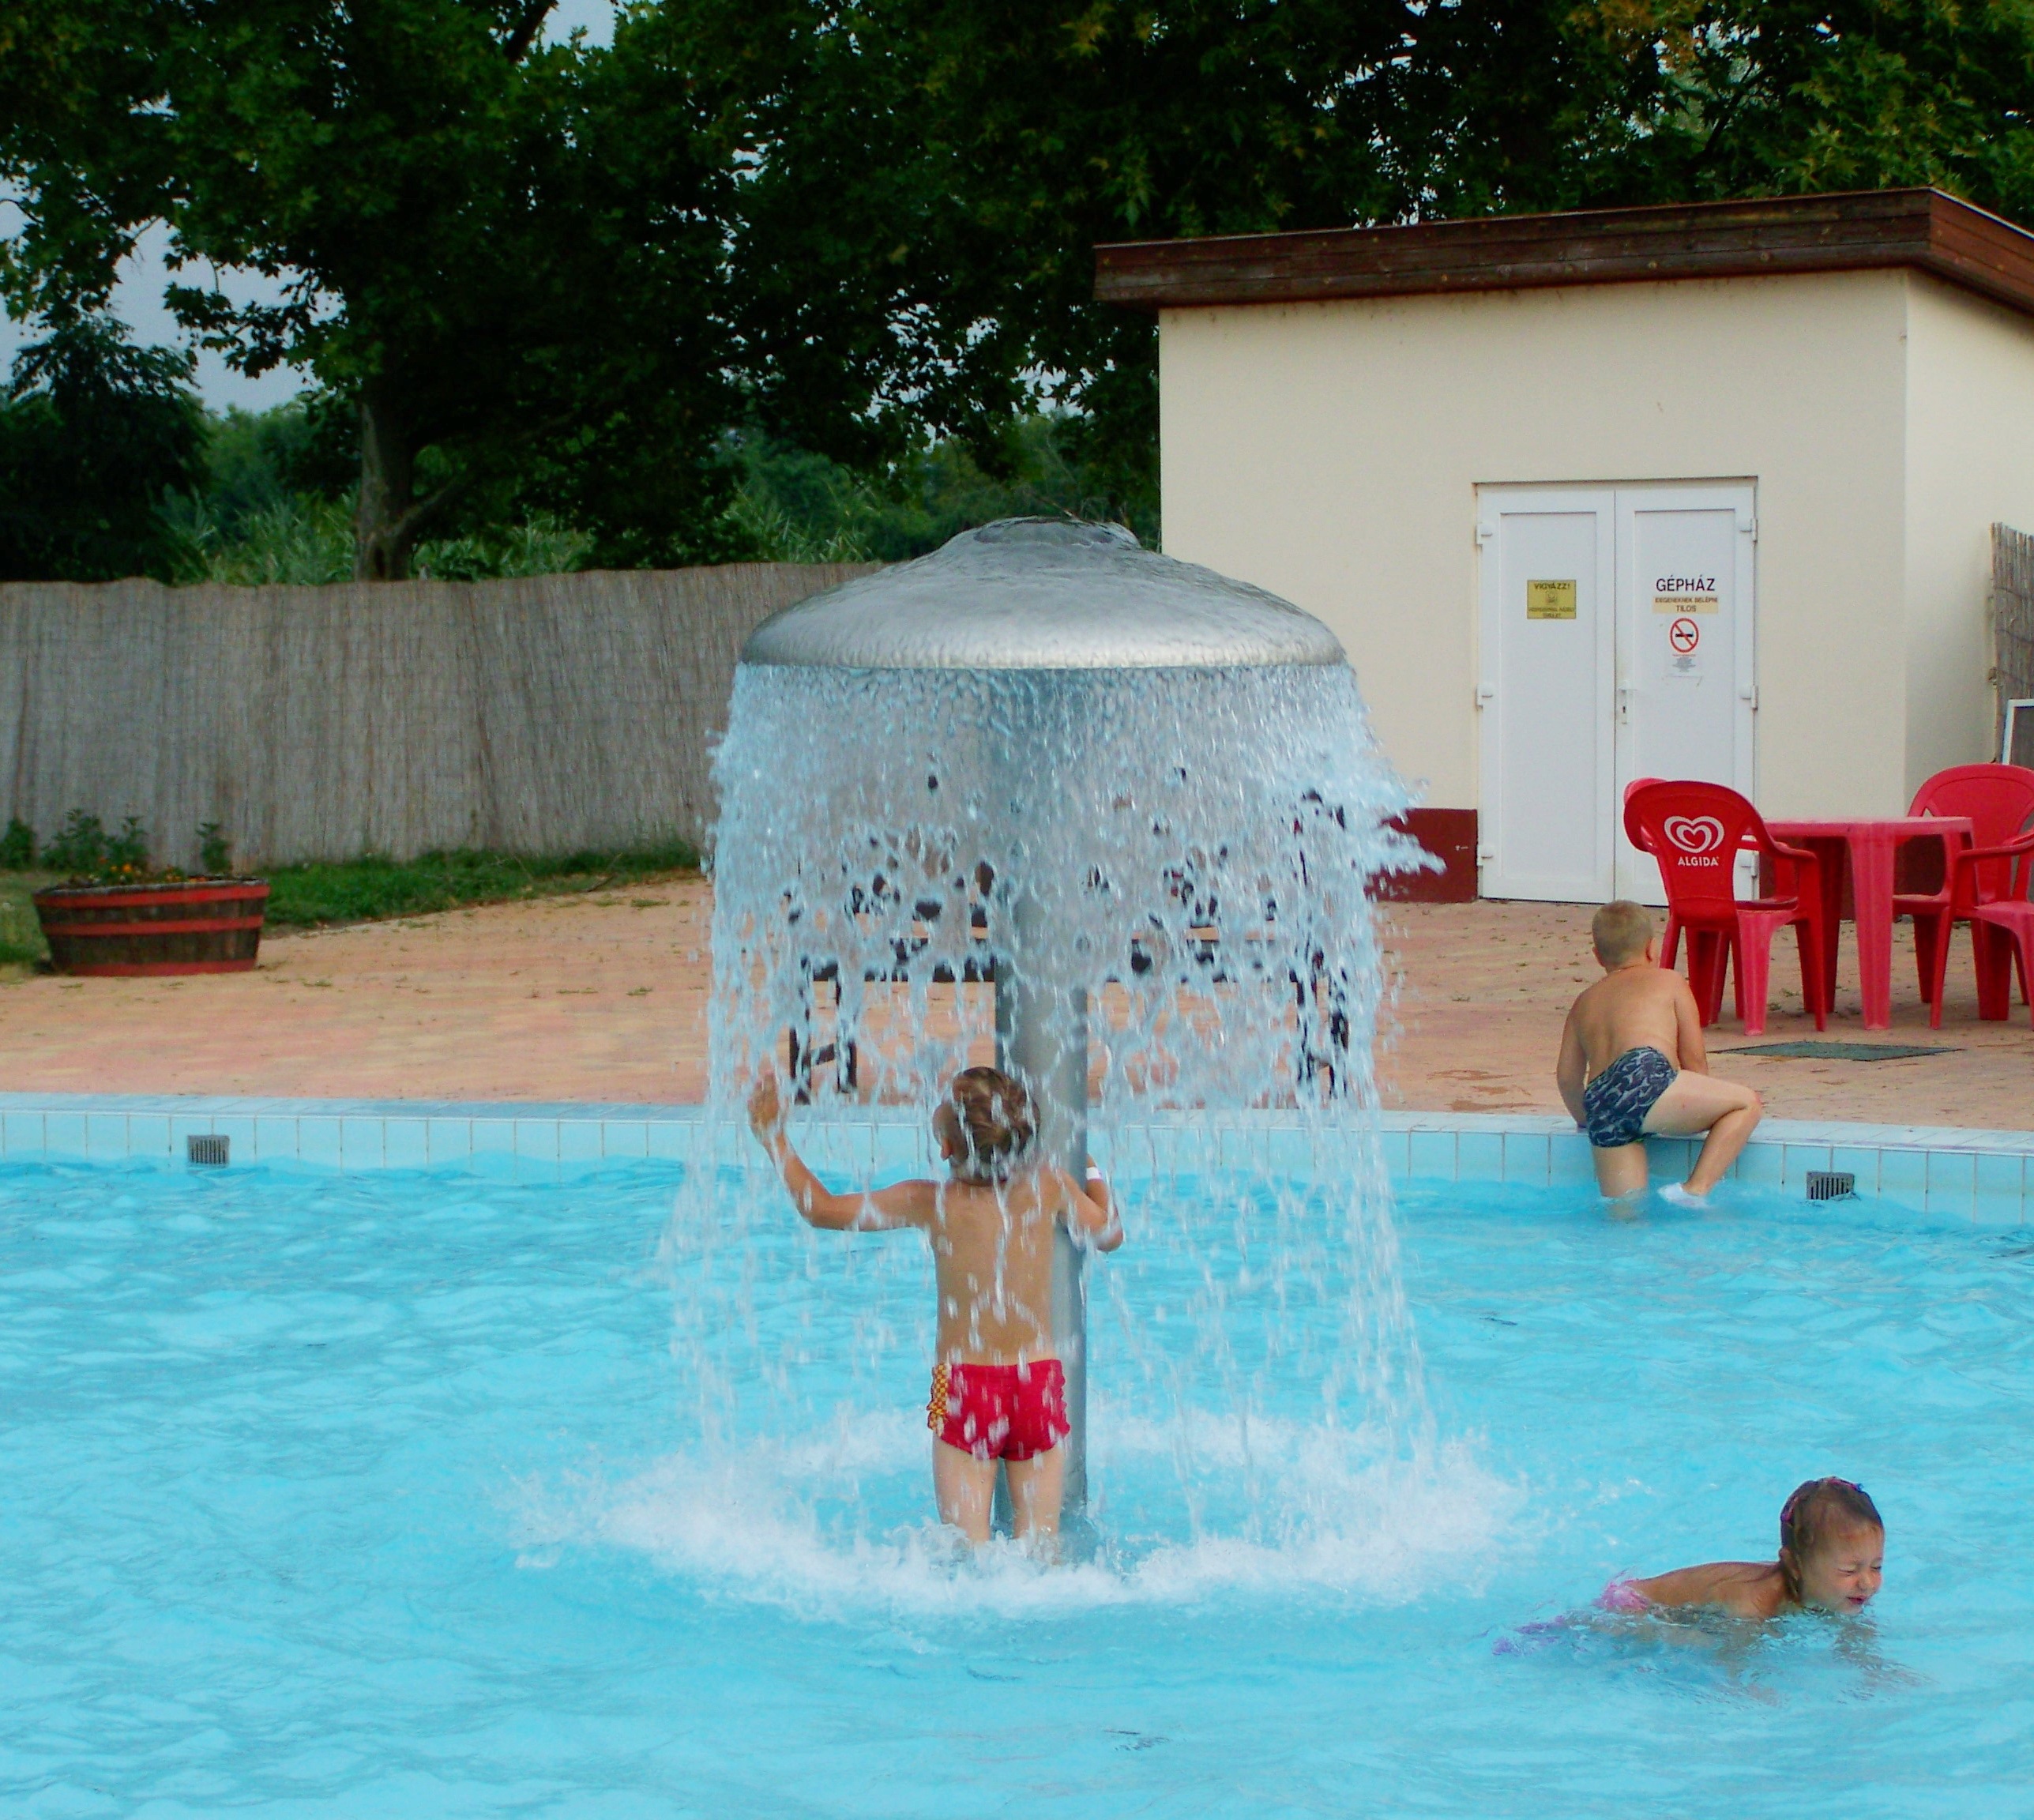
play, recreation, amusement park, swimming pool, park, leisure, swimming, water park, small child, heat wave, outdoor recreation